LuckyChap Entertainment

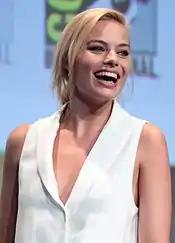
Co founder of LuckyChap Entertainment, Australian actress Margot Robbie.

The company was established by Margot Robbie, Tom Ackerley, Sophia Kerr and Josey McNamara. Robbie, an Australian actress, was primarily known as a film star, playing major roles in "Wolf of Wall Street", "Suicide Squad" and "The Legend of Tarzan". In 2018, she discussed how she previously had an interest in obtaining creative control from behind the camera, and how forming LuckyChap Entertainment gave her the ability to pursue this.